Nicolas Michelin

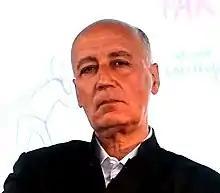
Nicolas Michelin in 2019

Nicolas Michelin (born 25 January 1955) is a French architect and urban planner. After joining forces with Finn Geipel to form LABFAC in 1985, he went on to found ANMA (Agence Nicolas Michelin & Associés) in 2000, which he currently runs in collaboration with his partners Michel Delplace and Cyril Trétout.